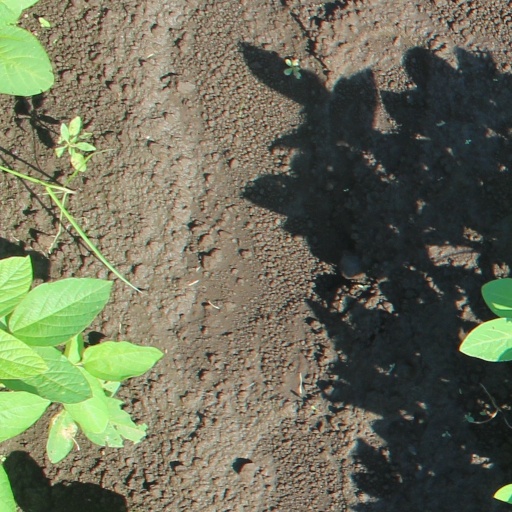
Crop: soybean